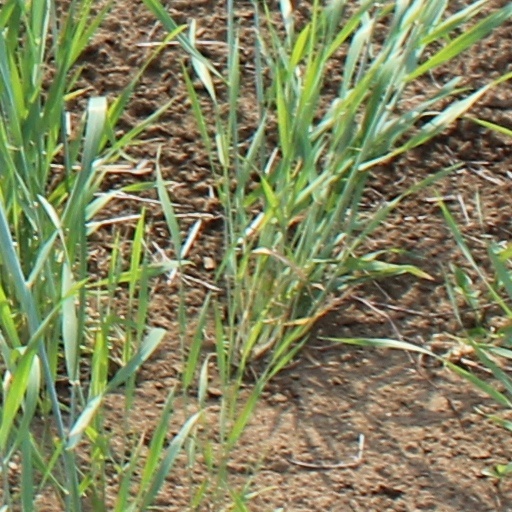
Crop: wheat